GX-1 (bus)

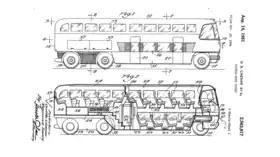

GX-1 (Greyhound Experimental #1 – The Highway Traveler) was the first post-WWII concept bus from Greyhound that evolved into the Scenicruiser PD-4501.